Jalisco

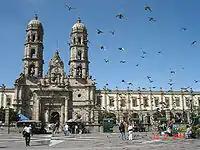
The Basilica of Our Lady of Zapopan, an important pilgrimage site in Jalisco, began construction in 1689.

In 1522, Cristóbal de Olid was sent by Hernán Cortés northwest from Mexico City into Jalisco. Other incursions were undertaken by Alonso de Avalos and Juan Alvarez Chico in 1521, Gonzalo de Sandoval in 1522, and Francisco Cortés de San Buenaventura in 1524. The first area explored now belongs to the south of Jalisco down into what it now the state of Colima. In 1529, the president of the First Audencia in New Spain, Nuño de Guzmán came west from Mexico City with a force of 300 Spanish and 6,000 Indian allies, traveling through Michoacán, Guanajuato, Jalisco and Sinaloa. At the end of 1531, Guzmán founded the Villa del Espíritu Santo de la Mayor Españas as the capital of the newly conquered western lands. The name was changed shortly thereafter to Santiago Galicia de Compostela. In 1531, Guzmán ordered his chief lieutenant, Juan de Oñate, to found the Villa of Guadalajara, named after Guzmán's hometown in Spain. It was initially founded in what is now Nochistlán in Zacatecas. Construction began in 1532, but the small settlement came under repeated attacks from the Cazcanes, until it was abandoned in 1533. The town of Guadalajara would move four times in total before coming to its modern site in 1542.